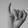
ASL letter: I